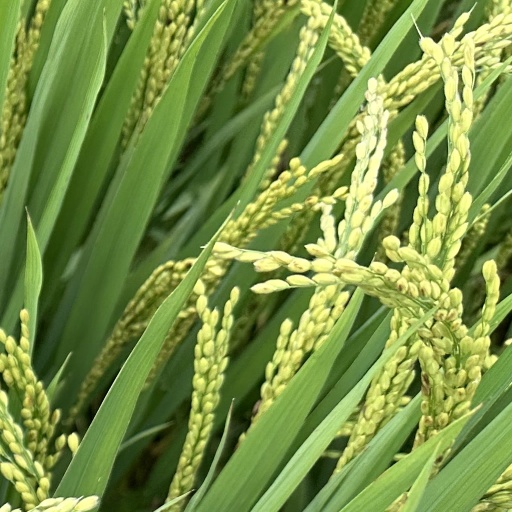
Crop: rice